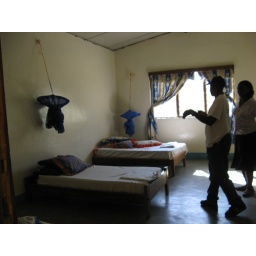
Another bedroom @ Maktabe Mission (3 beds in this room)